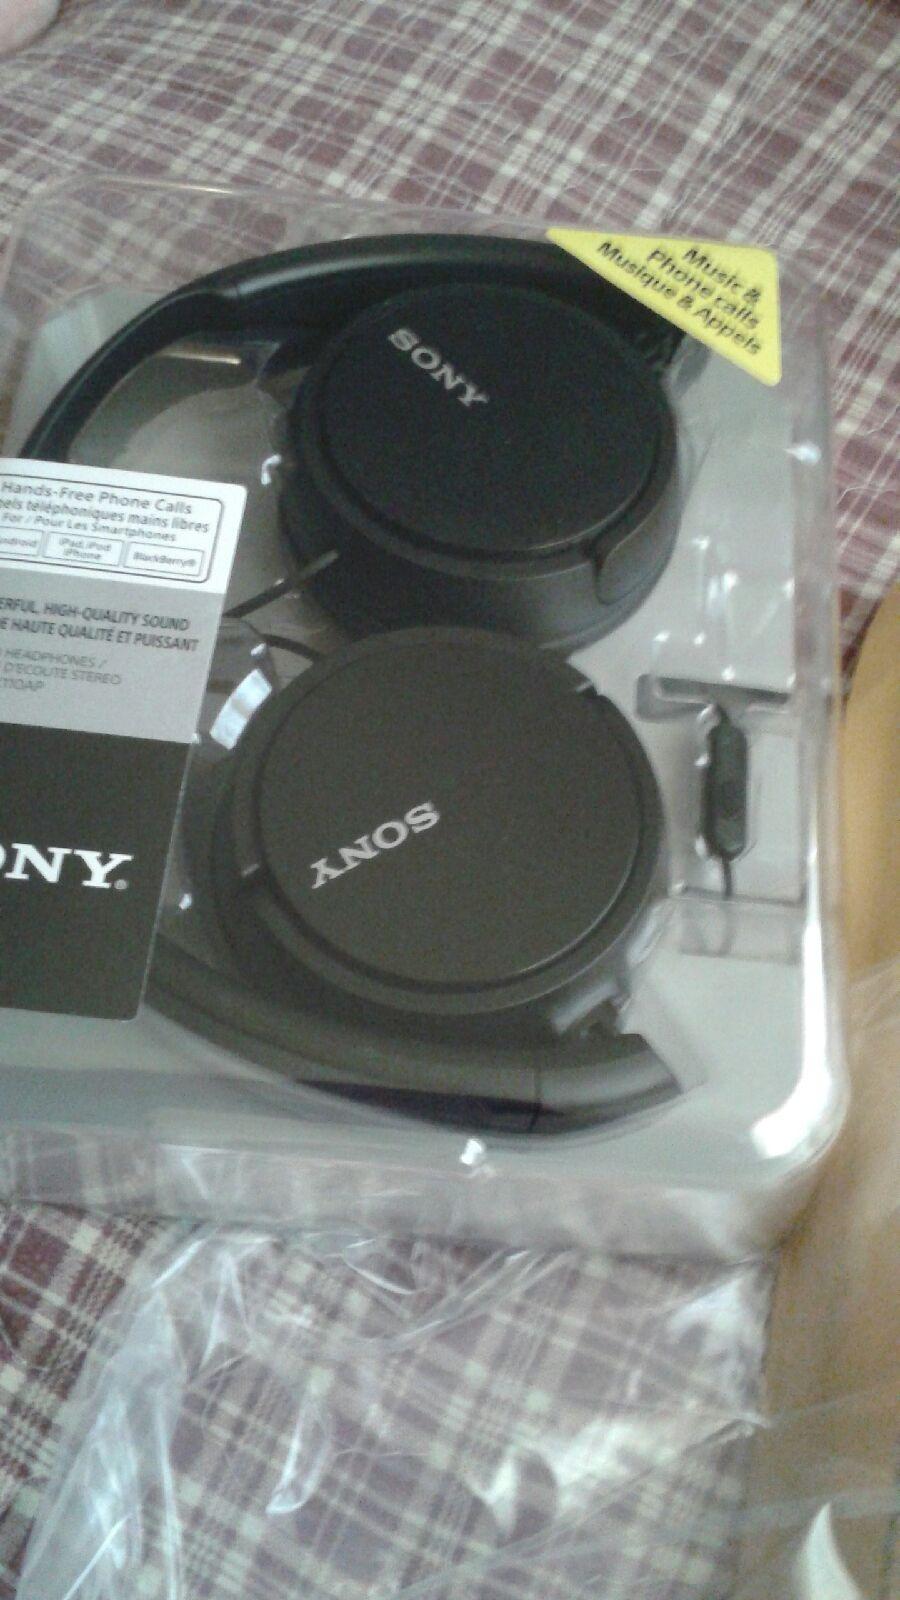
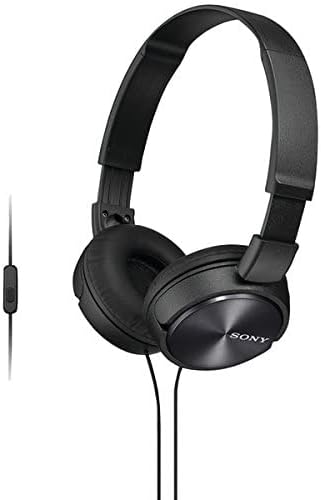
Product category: headphones
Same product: no